Erasmus Corwin Gilbreath

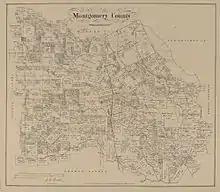
Map of Montgomery County, Texas, which Gilbreath was tasked with reconstructing in 1869

In early September, 1869, Gilbreath was selected to carry out reconstruction in Montgomery County, reportedly one of the worst counties in the state. Gilbreath was assigned 30 men from the 10th and 11th Regiments, and upon arrival in the capital of the county, Montgomery, found a total lawless state of affairs. To emphasize this, Gilbreath notes in his journal that before he could select a place to camp in the town, he was approached by a man who wished to report a murder. Churches had not been open in some months, schools were not in existence, and every man was armed with some sort of knife or shotgun, leading to some offenders being "summarily punished by anybody".